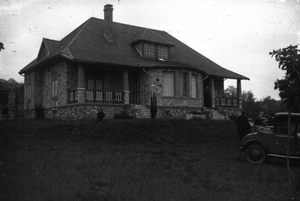
La maison d'Henri Pélissier au hameau de Fourcherolles.
Jean-Henri-Auguste Pélissier, dit Henri Pélissier, né le 22 janvier 1889 à Paris et mort le 1ᵉʳ mai 1935 à Dampierre, est un cycliste français. Vainqueur du Tour de France 1923, il s'est également classé deuxième de l'épreuve en 1914 et y a remporté dix victoires d'étape en huit participations. Il est aussi le seul vainqueur français du Tour entre 1911 et 1930.